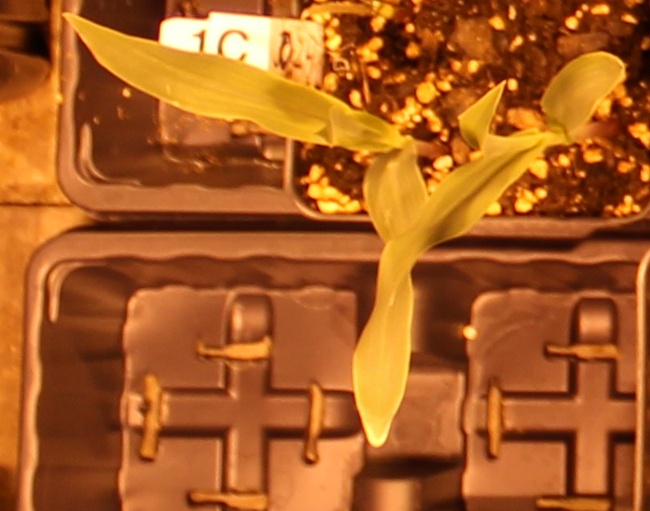
Label: Corn